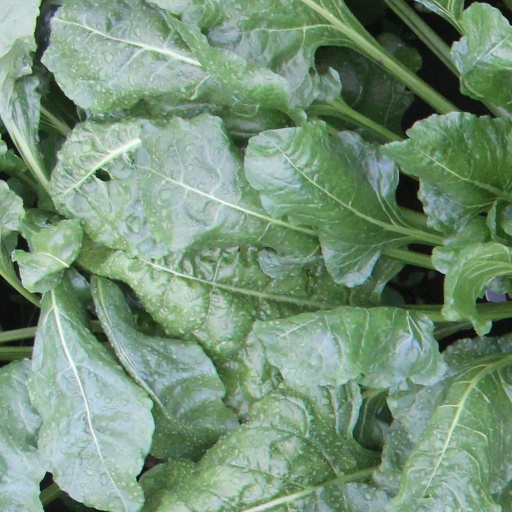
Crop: sugar beet